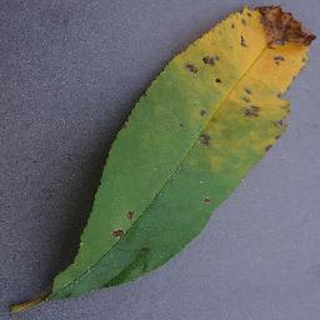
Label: peach_bacterial_spot